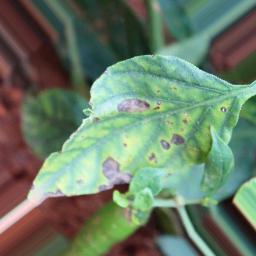
Label: cercospora